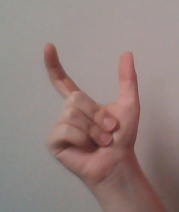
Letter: nun